Gulf of Finland

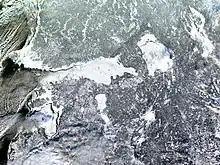
Satellite image showing the gulf entirely frozen over in January 2003

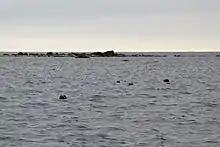
Malusi islands in Estonia are one of the main habitats of grey seals in the Gulf of Finland.

The Gulf of Finland has an area of . The length (from the Hanko Peninsula to Saint Petersburg) is and the width varies from near the entrance to on the meridian of Moshchny Island; in the Neva Bay, it decreases to . The gulf is relatively shallow, with the depth decreasing from the entrance to the gulf to the continent. The sharpest change occurs near Narva-Jõesuu, which is why this place is called the Narva wall. The average depth is with the maximum of . The depth of the Neva Bay is less than ; therefore, in March 2019, a channel was dug at the bottom for safe navigation. Because of the large influx of fresh water from rivers, especially from the Neva River (two-thirds of the total runoff), the gulf water has very low salinity – between 0.2 and 0.3 ‰ at the surface and 0.3–0.5 ‰ near the bottom. The average water temperature is close to in winter; in summer, it is at the surface and at the bottom. Parts of the gulf can freeze from late November to late April; the freezing starts in the east and gradually proceeds to the west. Complete freezing usually occurs by late January, and it may not occur in mild winters.